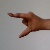
The image shows a hand gesture representing the letter 'Z' in Indian Sign Language.